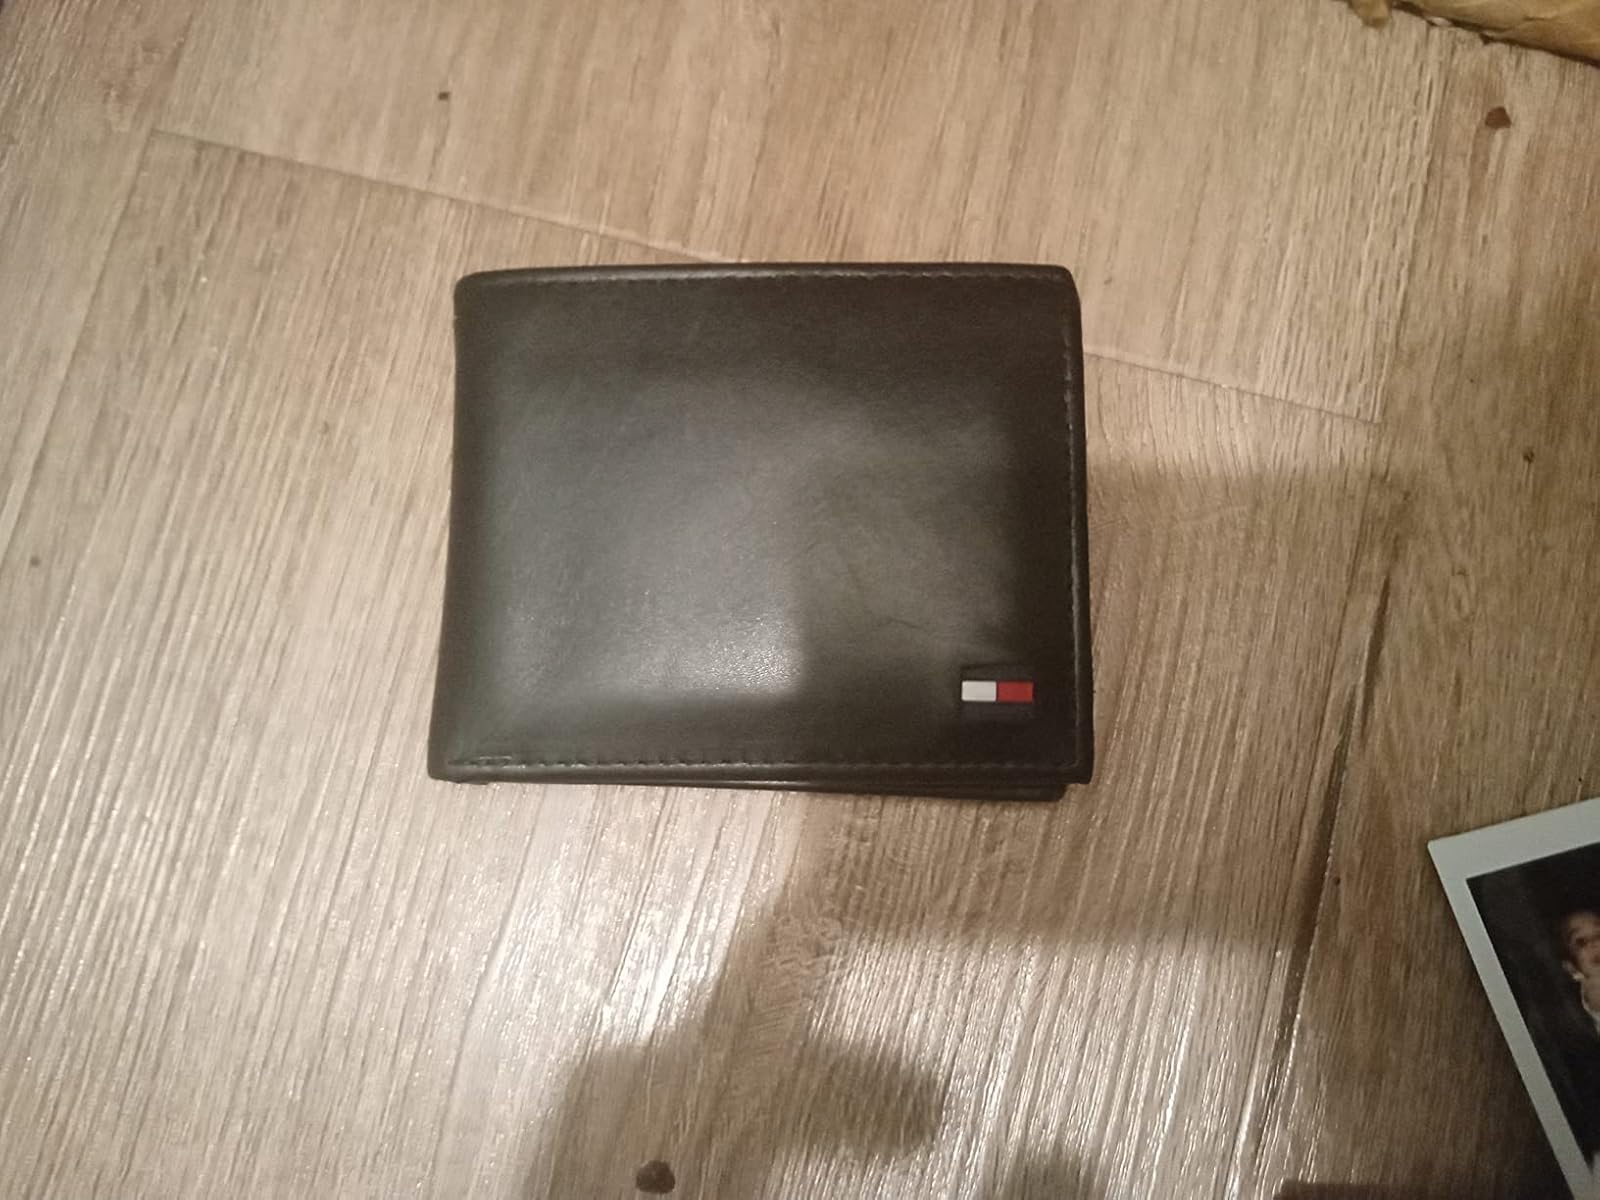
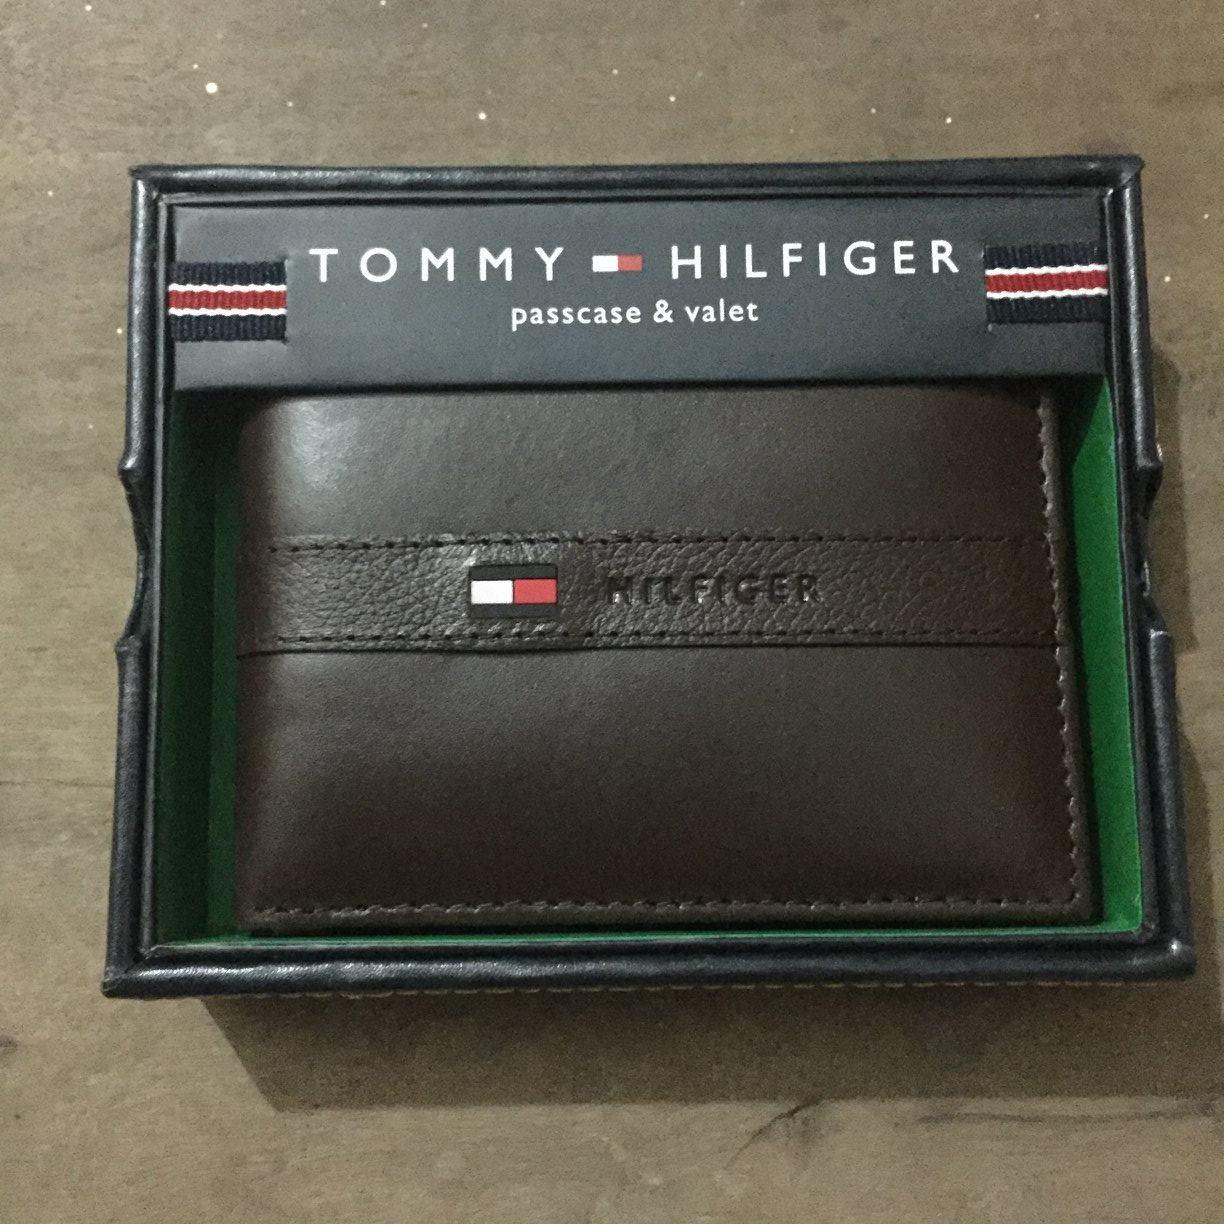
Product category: accessories_wallet
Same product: no